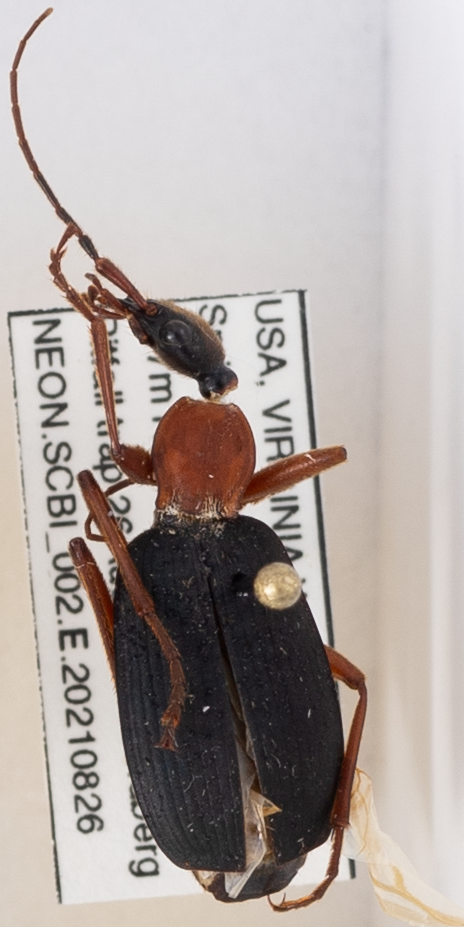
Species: Galerita bicolor
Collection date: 2021-08-26
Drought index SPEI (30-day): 1.082
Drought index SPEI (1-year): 0.24
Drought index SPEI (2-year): -0.03